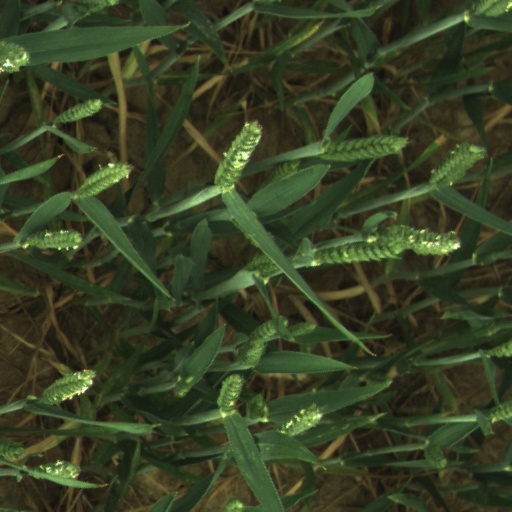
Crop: wheat